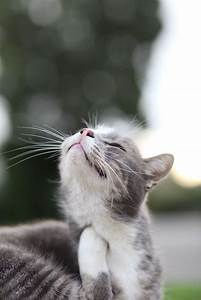
Label: cat